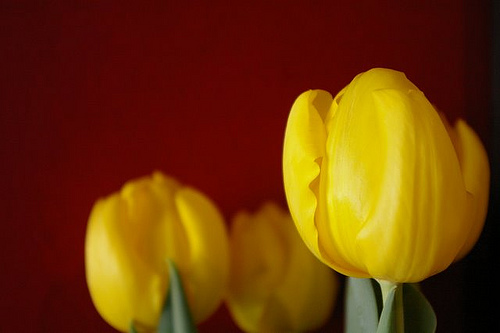
Flower: tulip